Rein Taaramäe

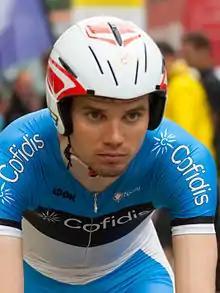
Taaramäe at the 2012 Critérium du Dauphiné

Rein Taaramäe (born 24 April 1987) is an Estonian professional road racing cyclist, who rides for UCI Continental team .